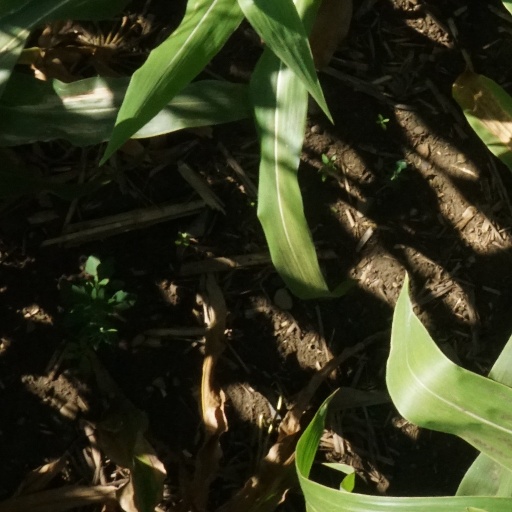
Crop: maize; corn